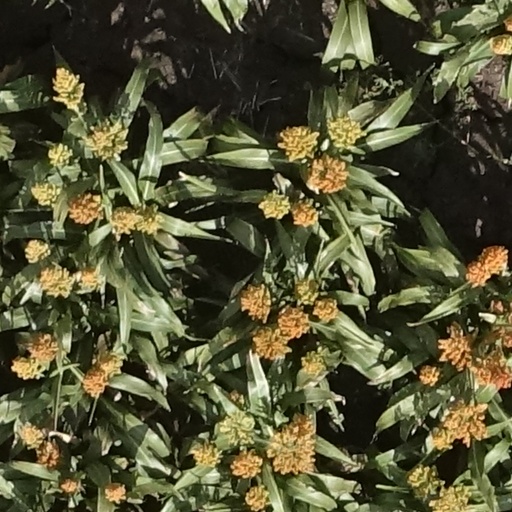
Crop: sorghum